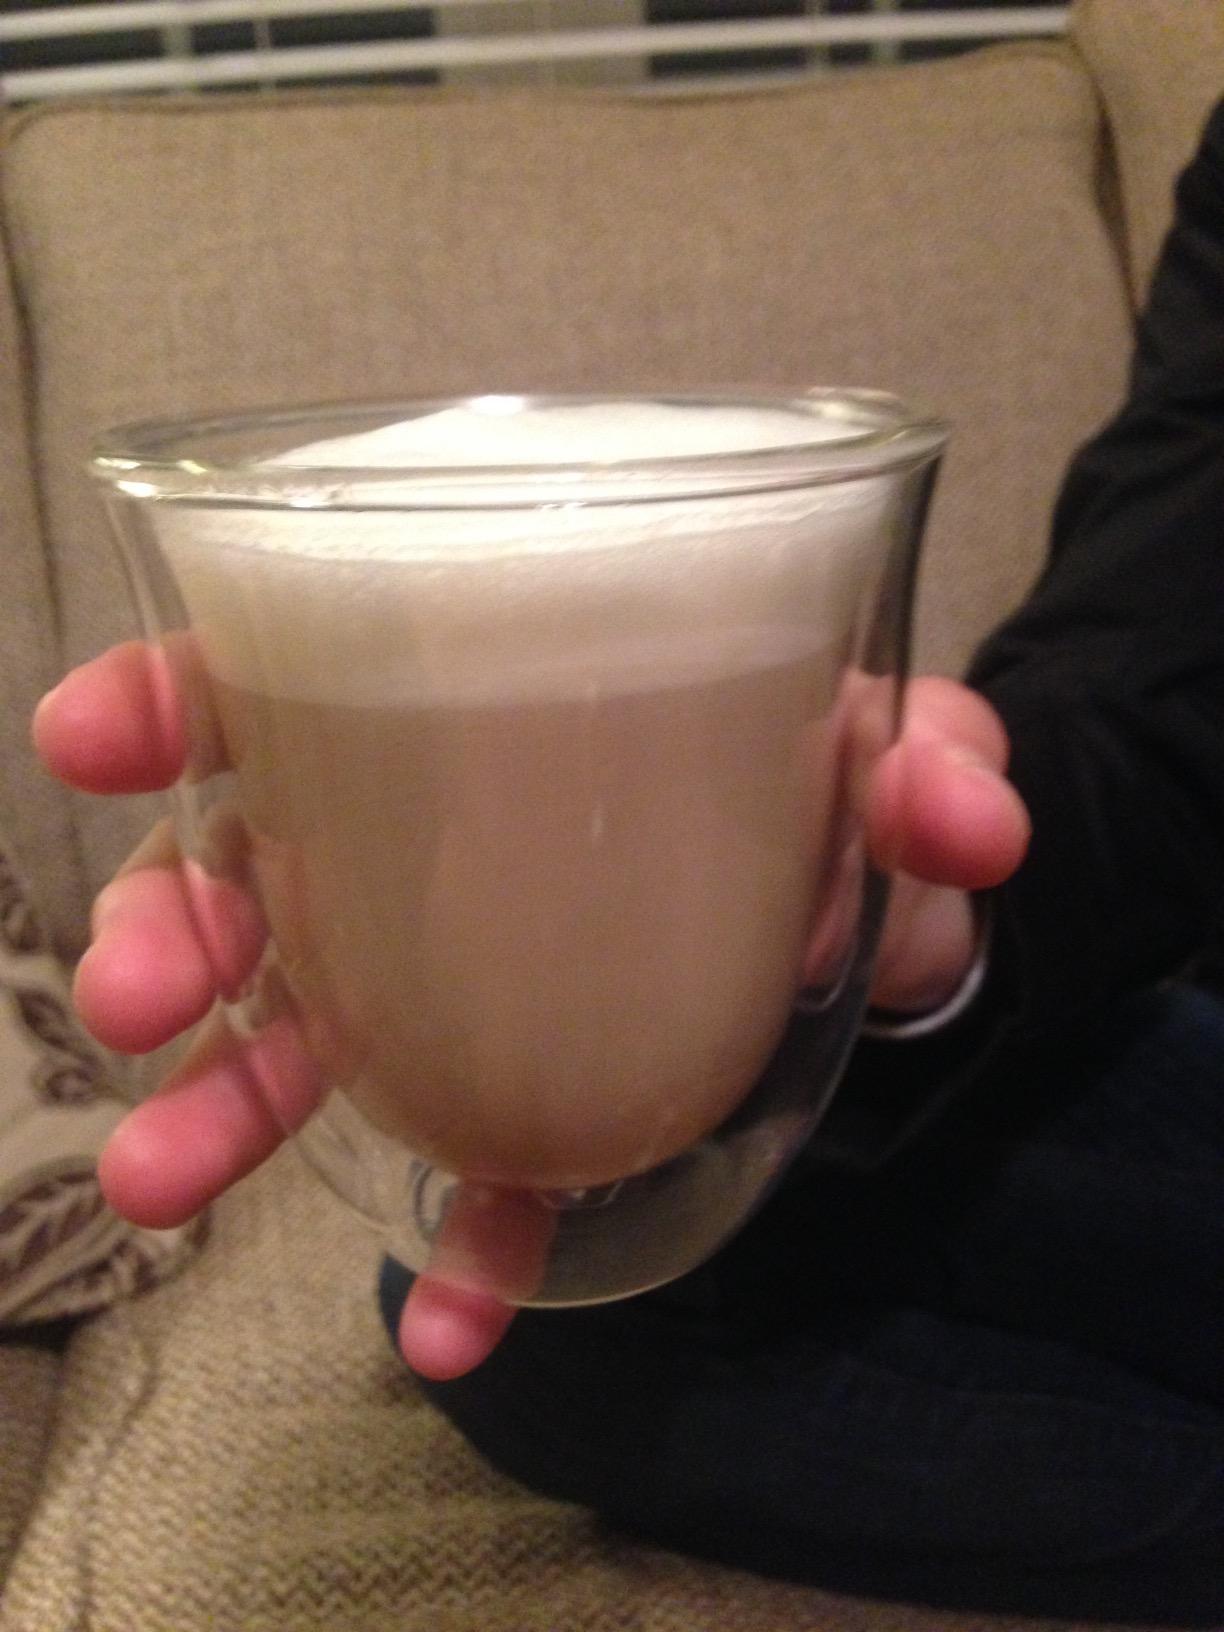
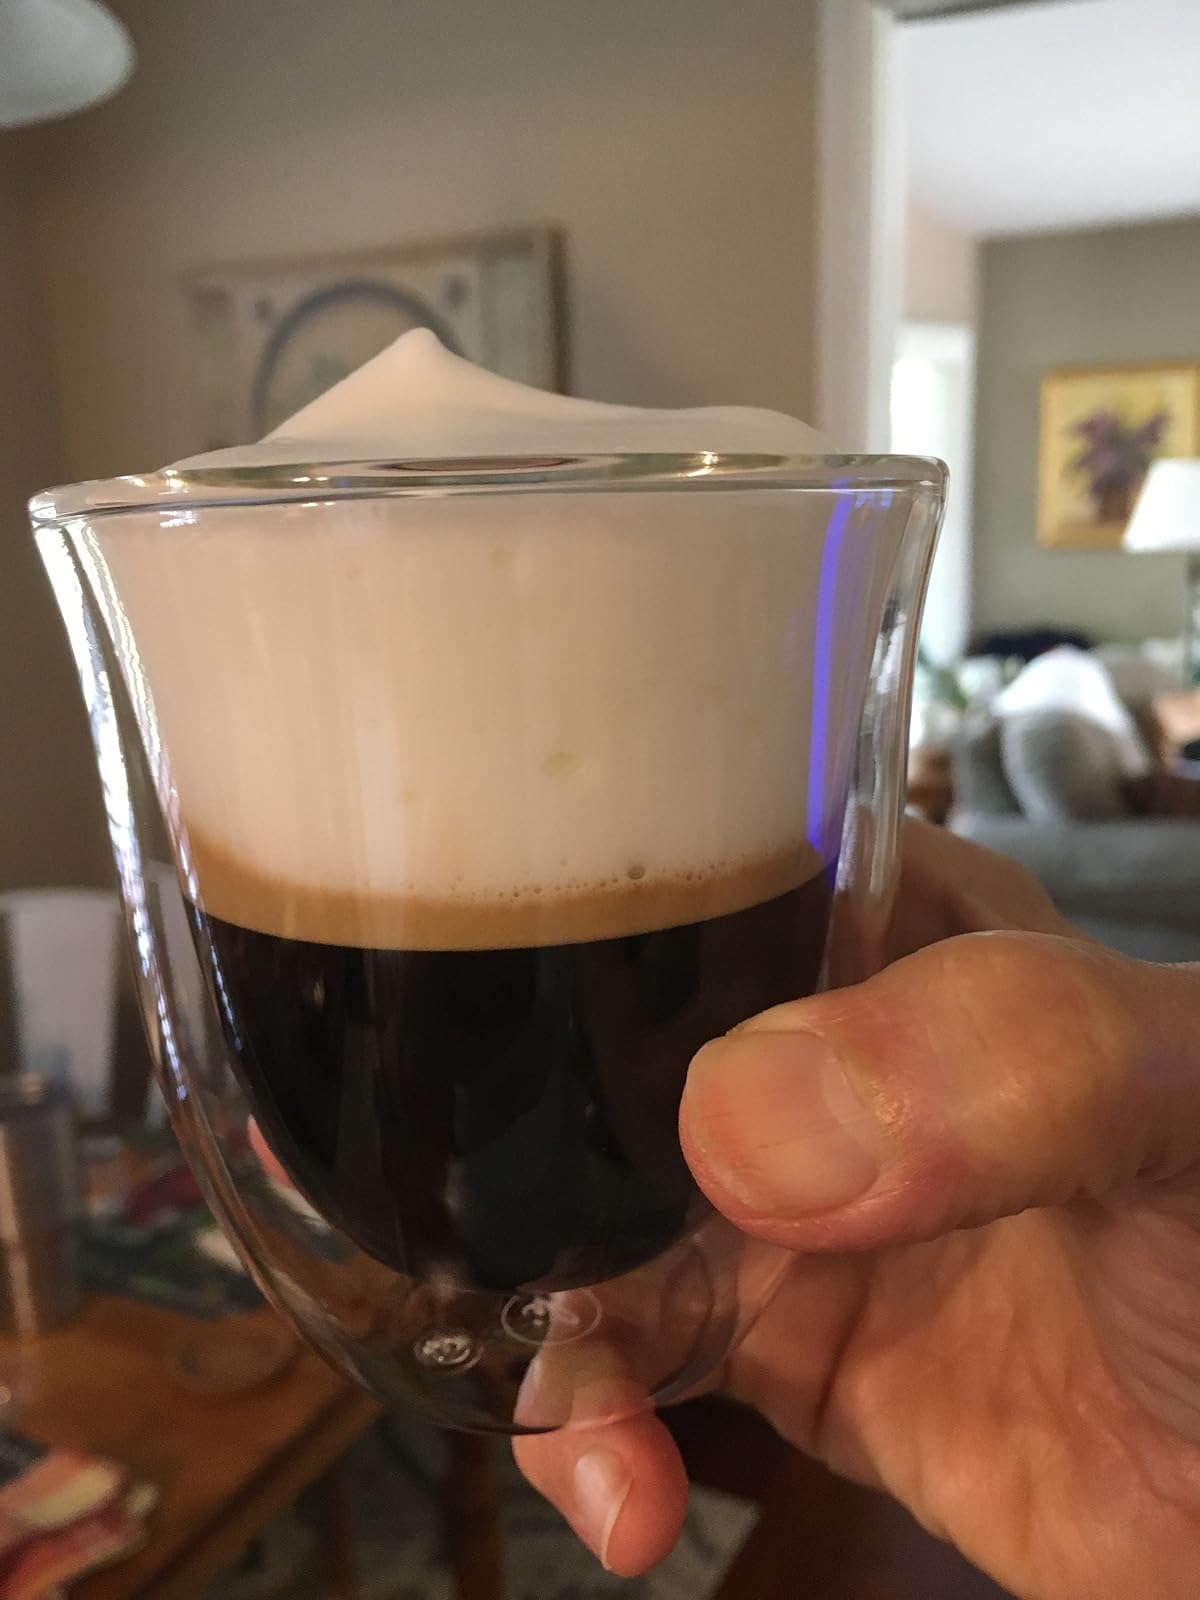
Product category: items_mug
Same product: yes